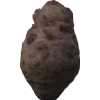
Label: celery